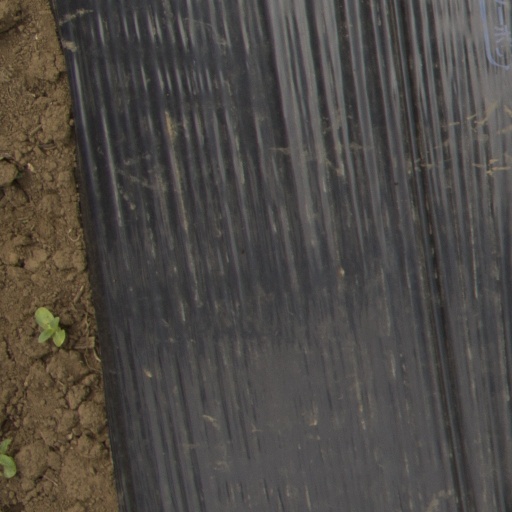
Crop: Jerusalem artichoke